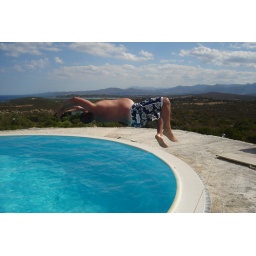
flying over the water